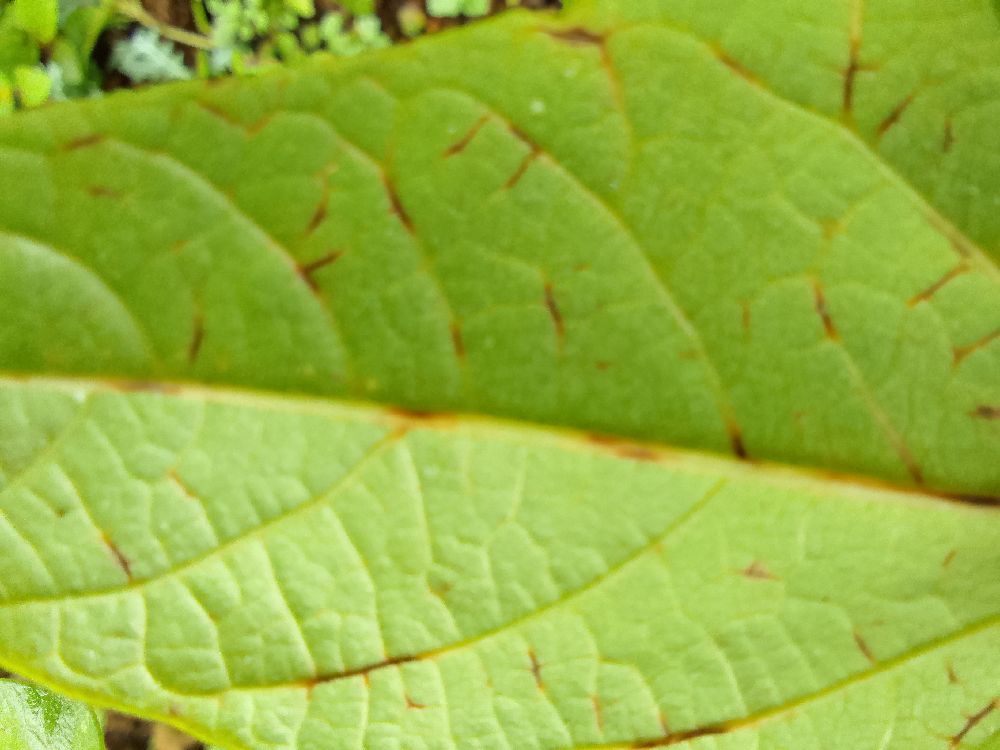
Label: anthracnose